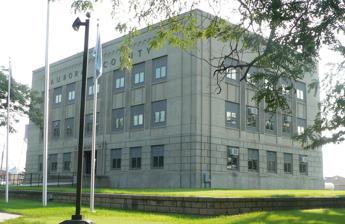
Building: Aurora County Courthouse
Country: United States of America
Year built: 1940
United States historic place Aurora County Courthouse U.S. National Register of Historic Places Show map of South Dakota Show map of the United States Location Main St. between Fourth and Fifth Sts., Plankinton, South Dakota Coordinates 43°43′03″N 98°29′09″W / 43.717620°N 98.485726°W / 43.717620; -98.485726 Built 1939-40 Architect Kings & Dixon Architectural style Moderne, Art Deco MPS County Courthouses of South Dakota MPS NRHP reference No. 92001855 Added to NRHP February 10, 1993 The Aurora County Courthouse , located in Plankinton, South Dakota is a building in the Art Moderne and Art Deco styles. It was built in 1940 and added to the National Register of Historic Places in 1993.  It was one of four county courthouses in South Dakota designed by architects Kings & Dixon . As of 2013, the building served as the county courthouse for Aurora County . References